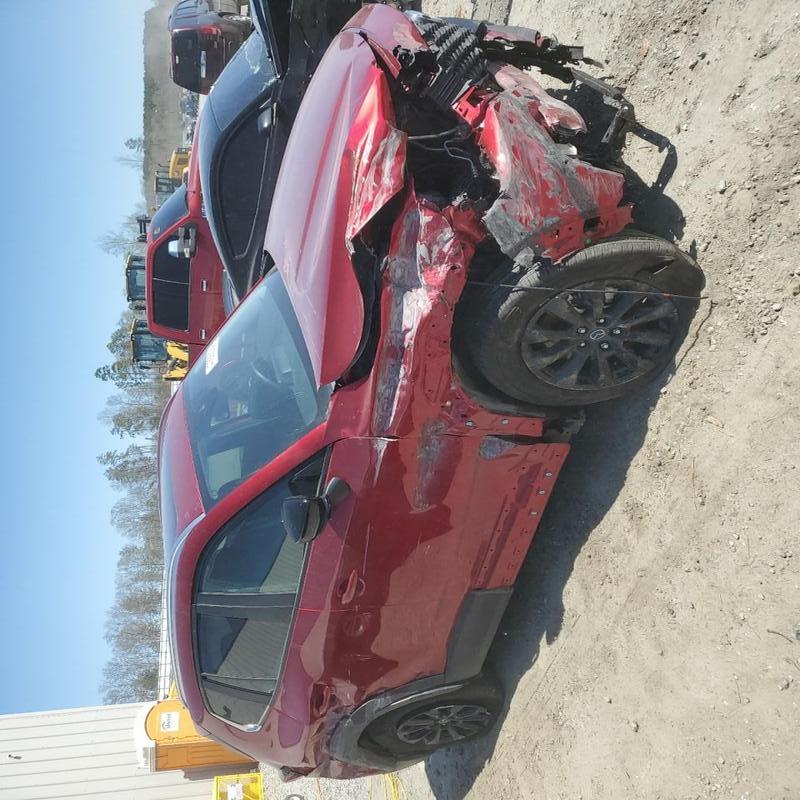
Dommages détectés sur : plaque d'immatriculation avant, pare-choc avant, feu avant droit, capot, aile avant droite, porte avant droite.
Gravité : majeur